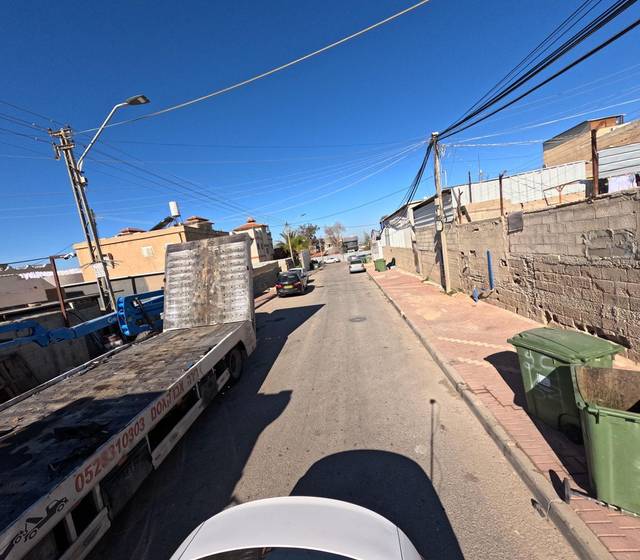
Region: Israel
Coordinates: 31.391, 34.763